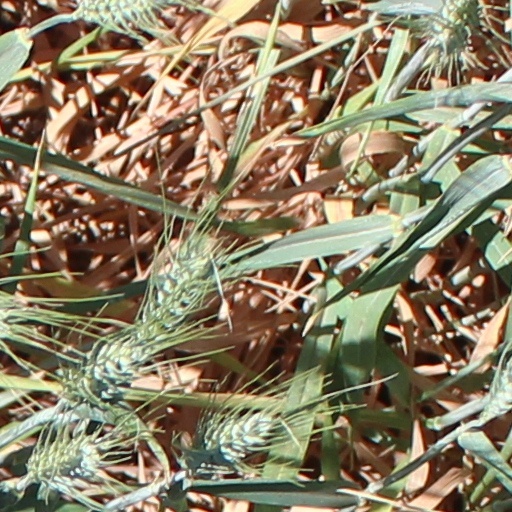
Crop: wheat